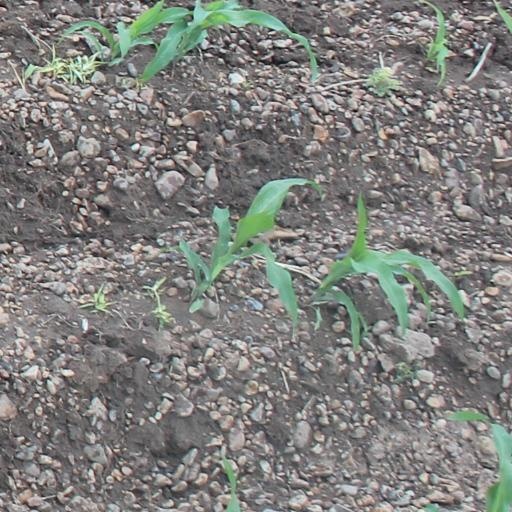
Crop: maize; corn